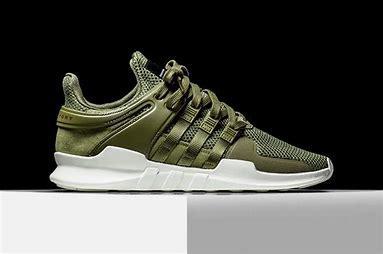
Brand: Adidas
Model: EQT Support Adv